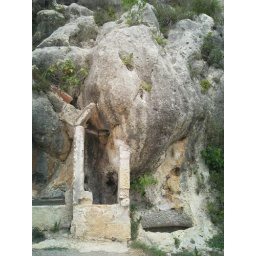
there are channels all over the rocks that guide rain water into the well. a clever peice of engineering